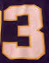
Number: 3